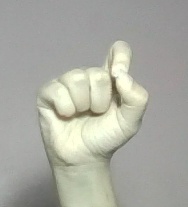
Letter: fa